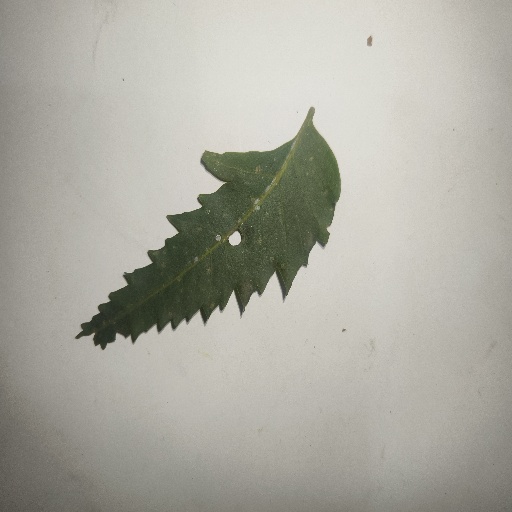
Species: Neem
Leaf condition: Shot Hole Leaf